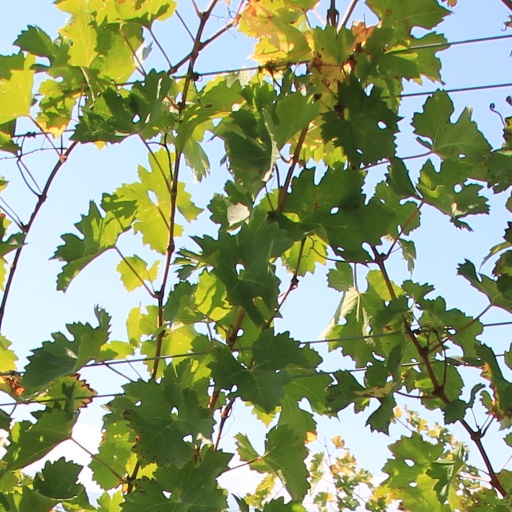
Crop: grape